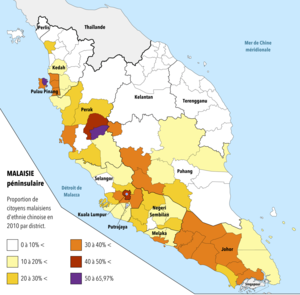
Proportion de citoyens malaisiens d'ethnie chinois par district lors du recensement de 2010.
La Malaisie, en malaisien Malaysia, est un pays d'Asie du Sud-Est, constitué de la Malaisie péninsulaire ou Malaisie occidentale et de la Malaisie orientale. L'appellation en forme longue fédération de Malaisie, parfois utilisée pour désigner l'État malais, n'est pas officielle pour les autorités de Malaisie. La Malaisie est située à environ 200 km au nord de l'équateur. Sa capitale historique est Kuala Lumpur, sa capitale administrative est Putrajaya, et sa superficie est de 329 750 km². Elle abrite une jungle millénaire.